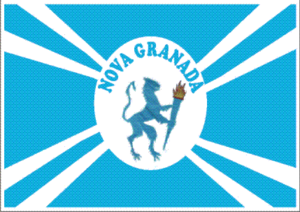
Nova Granada est une municipalité brésilienne de l'État de São Paulo et la Microrégion de São José do Rio Preto.